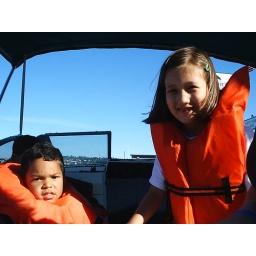
on the boat in lake union